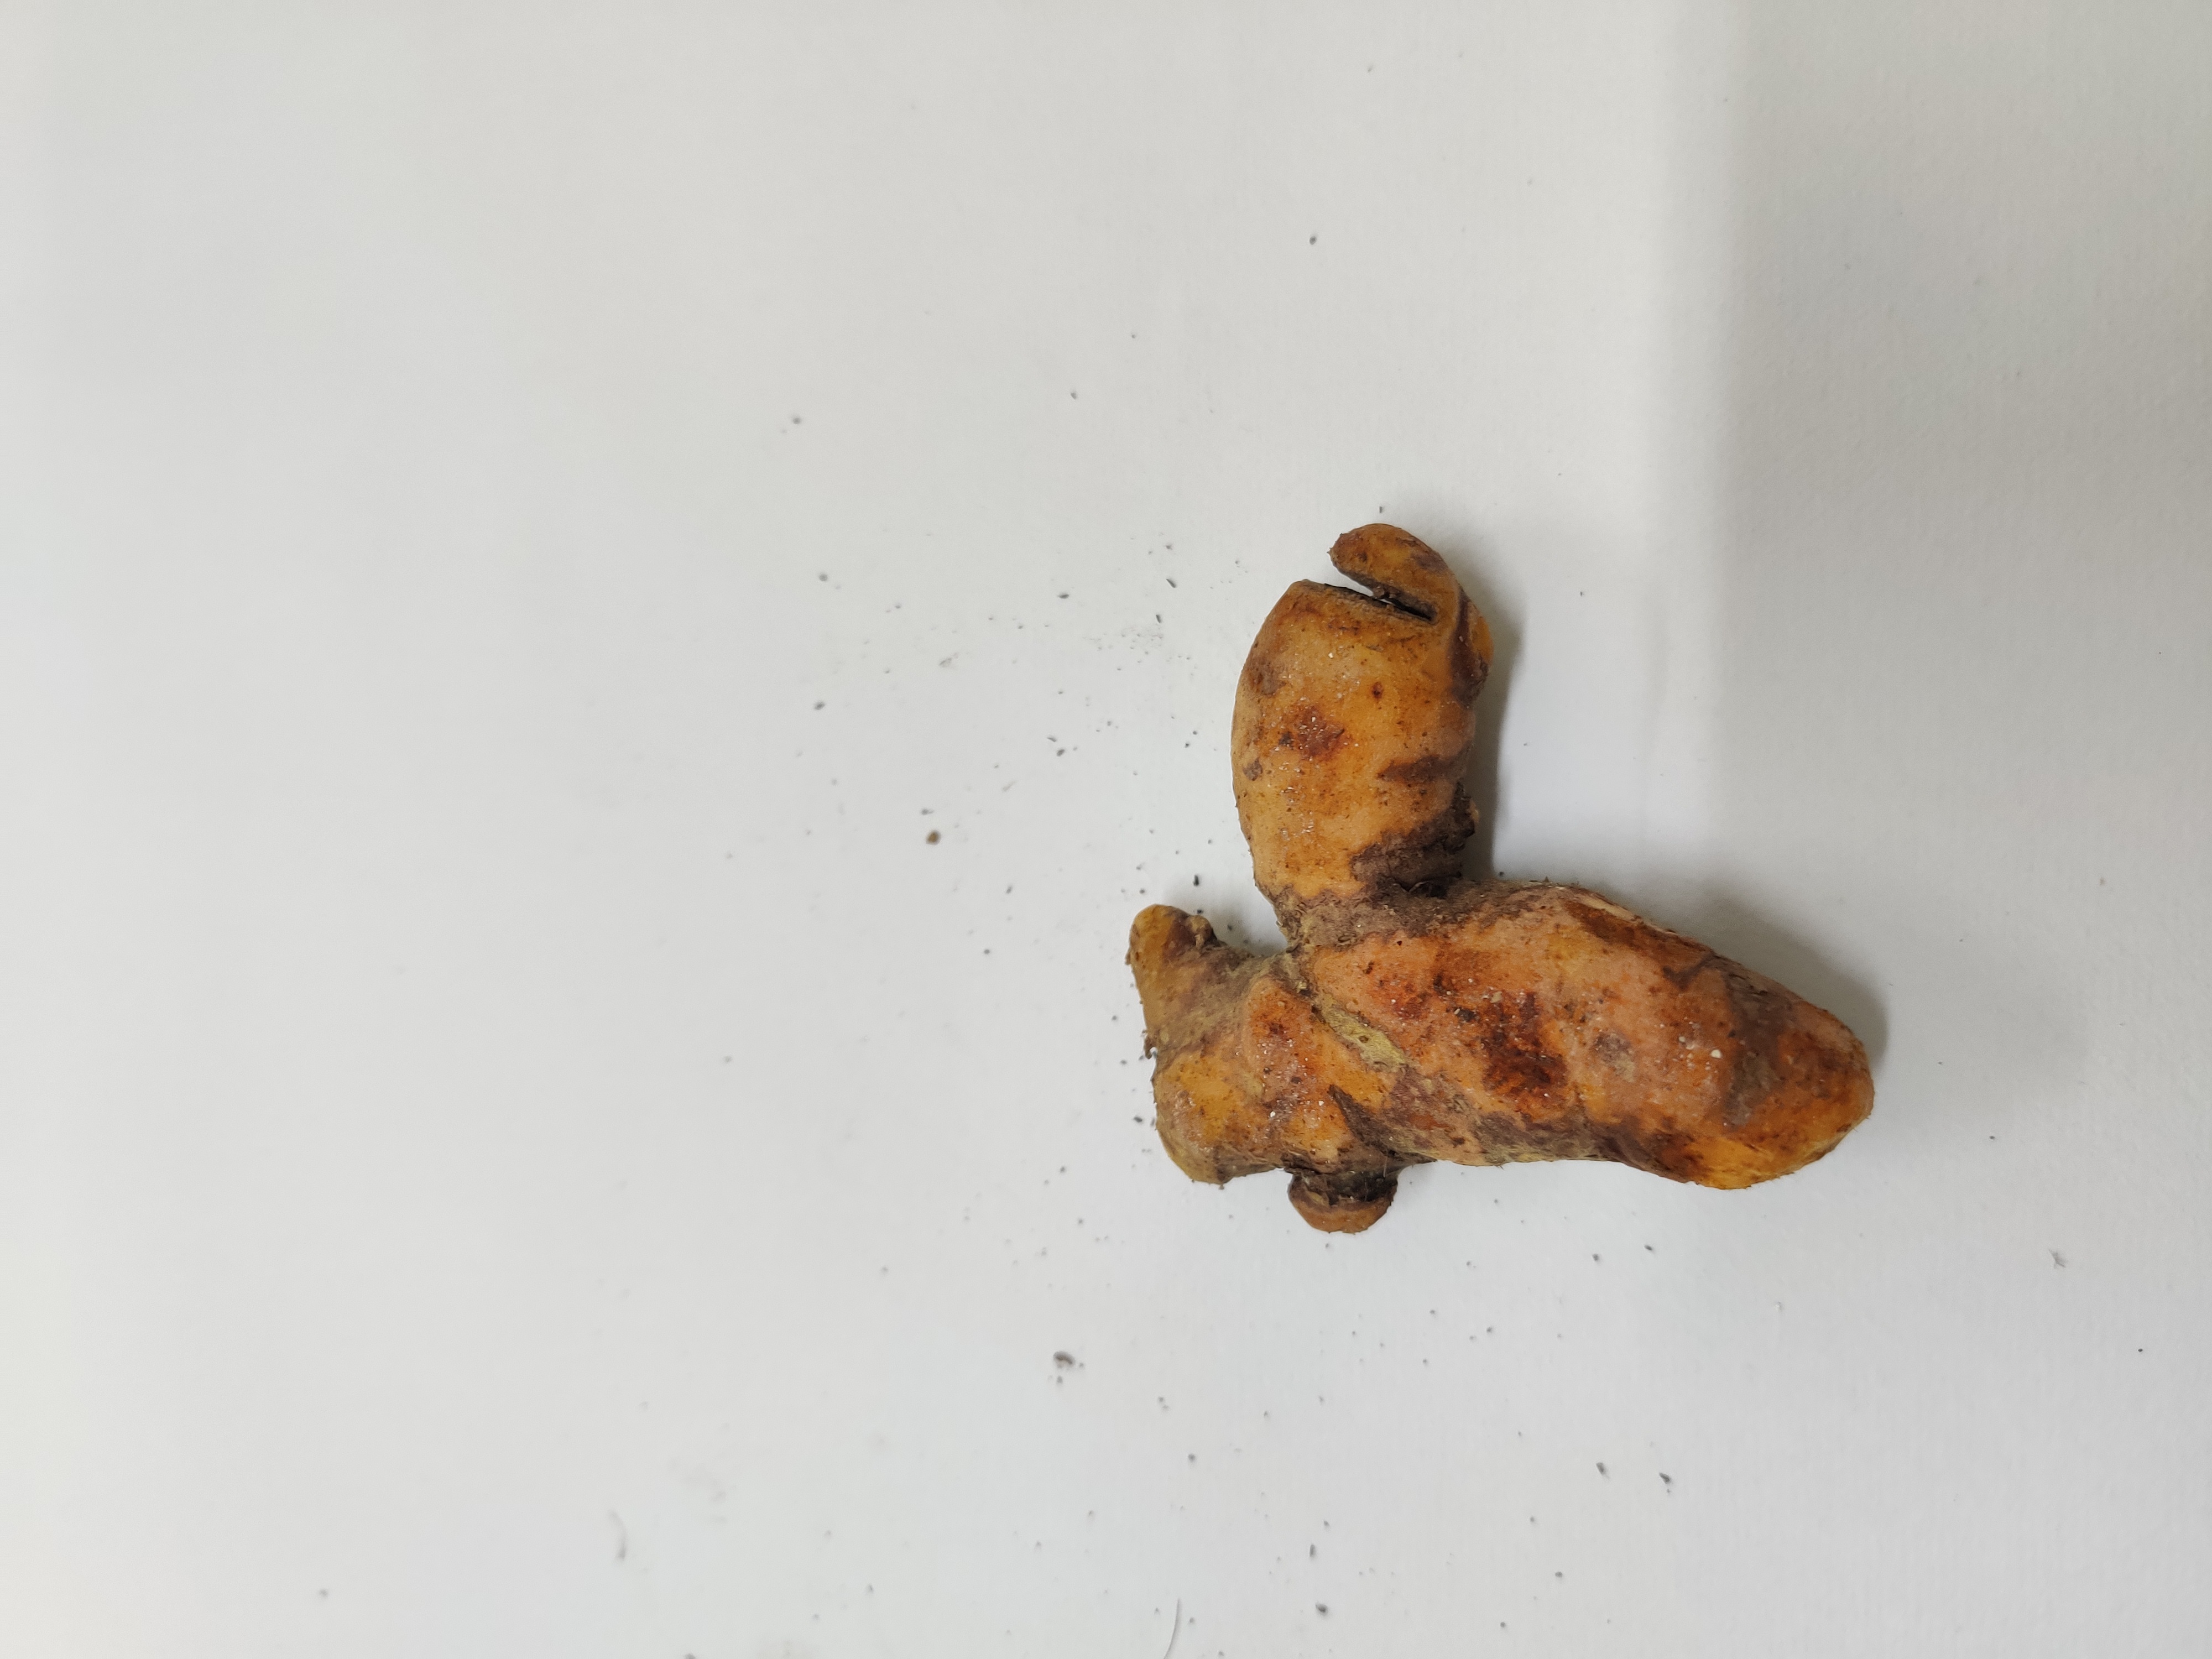
Crop: Turmeric
Condition: Fresh